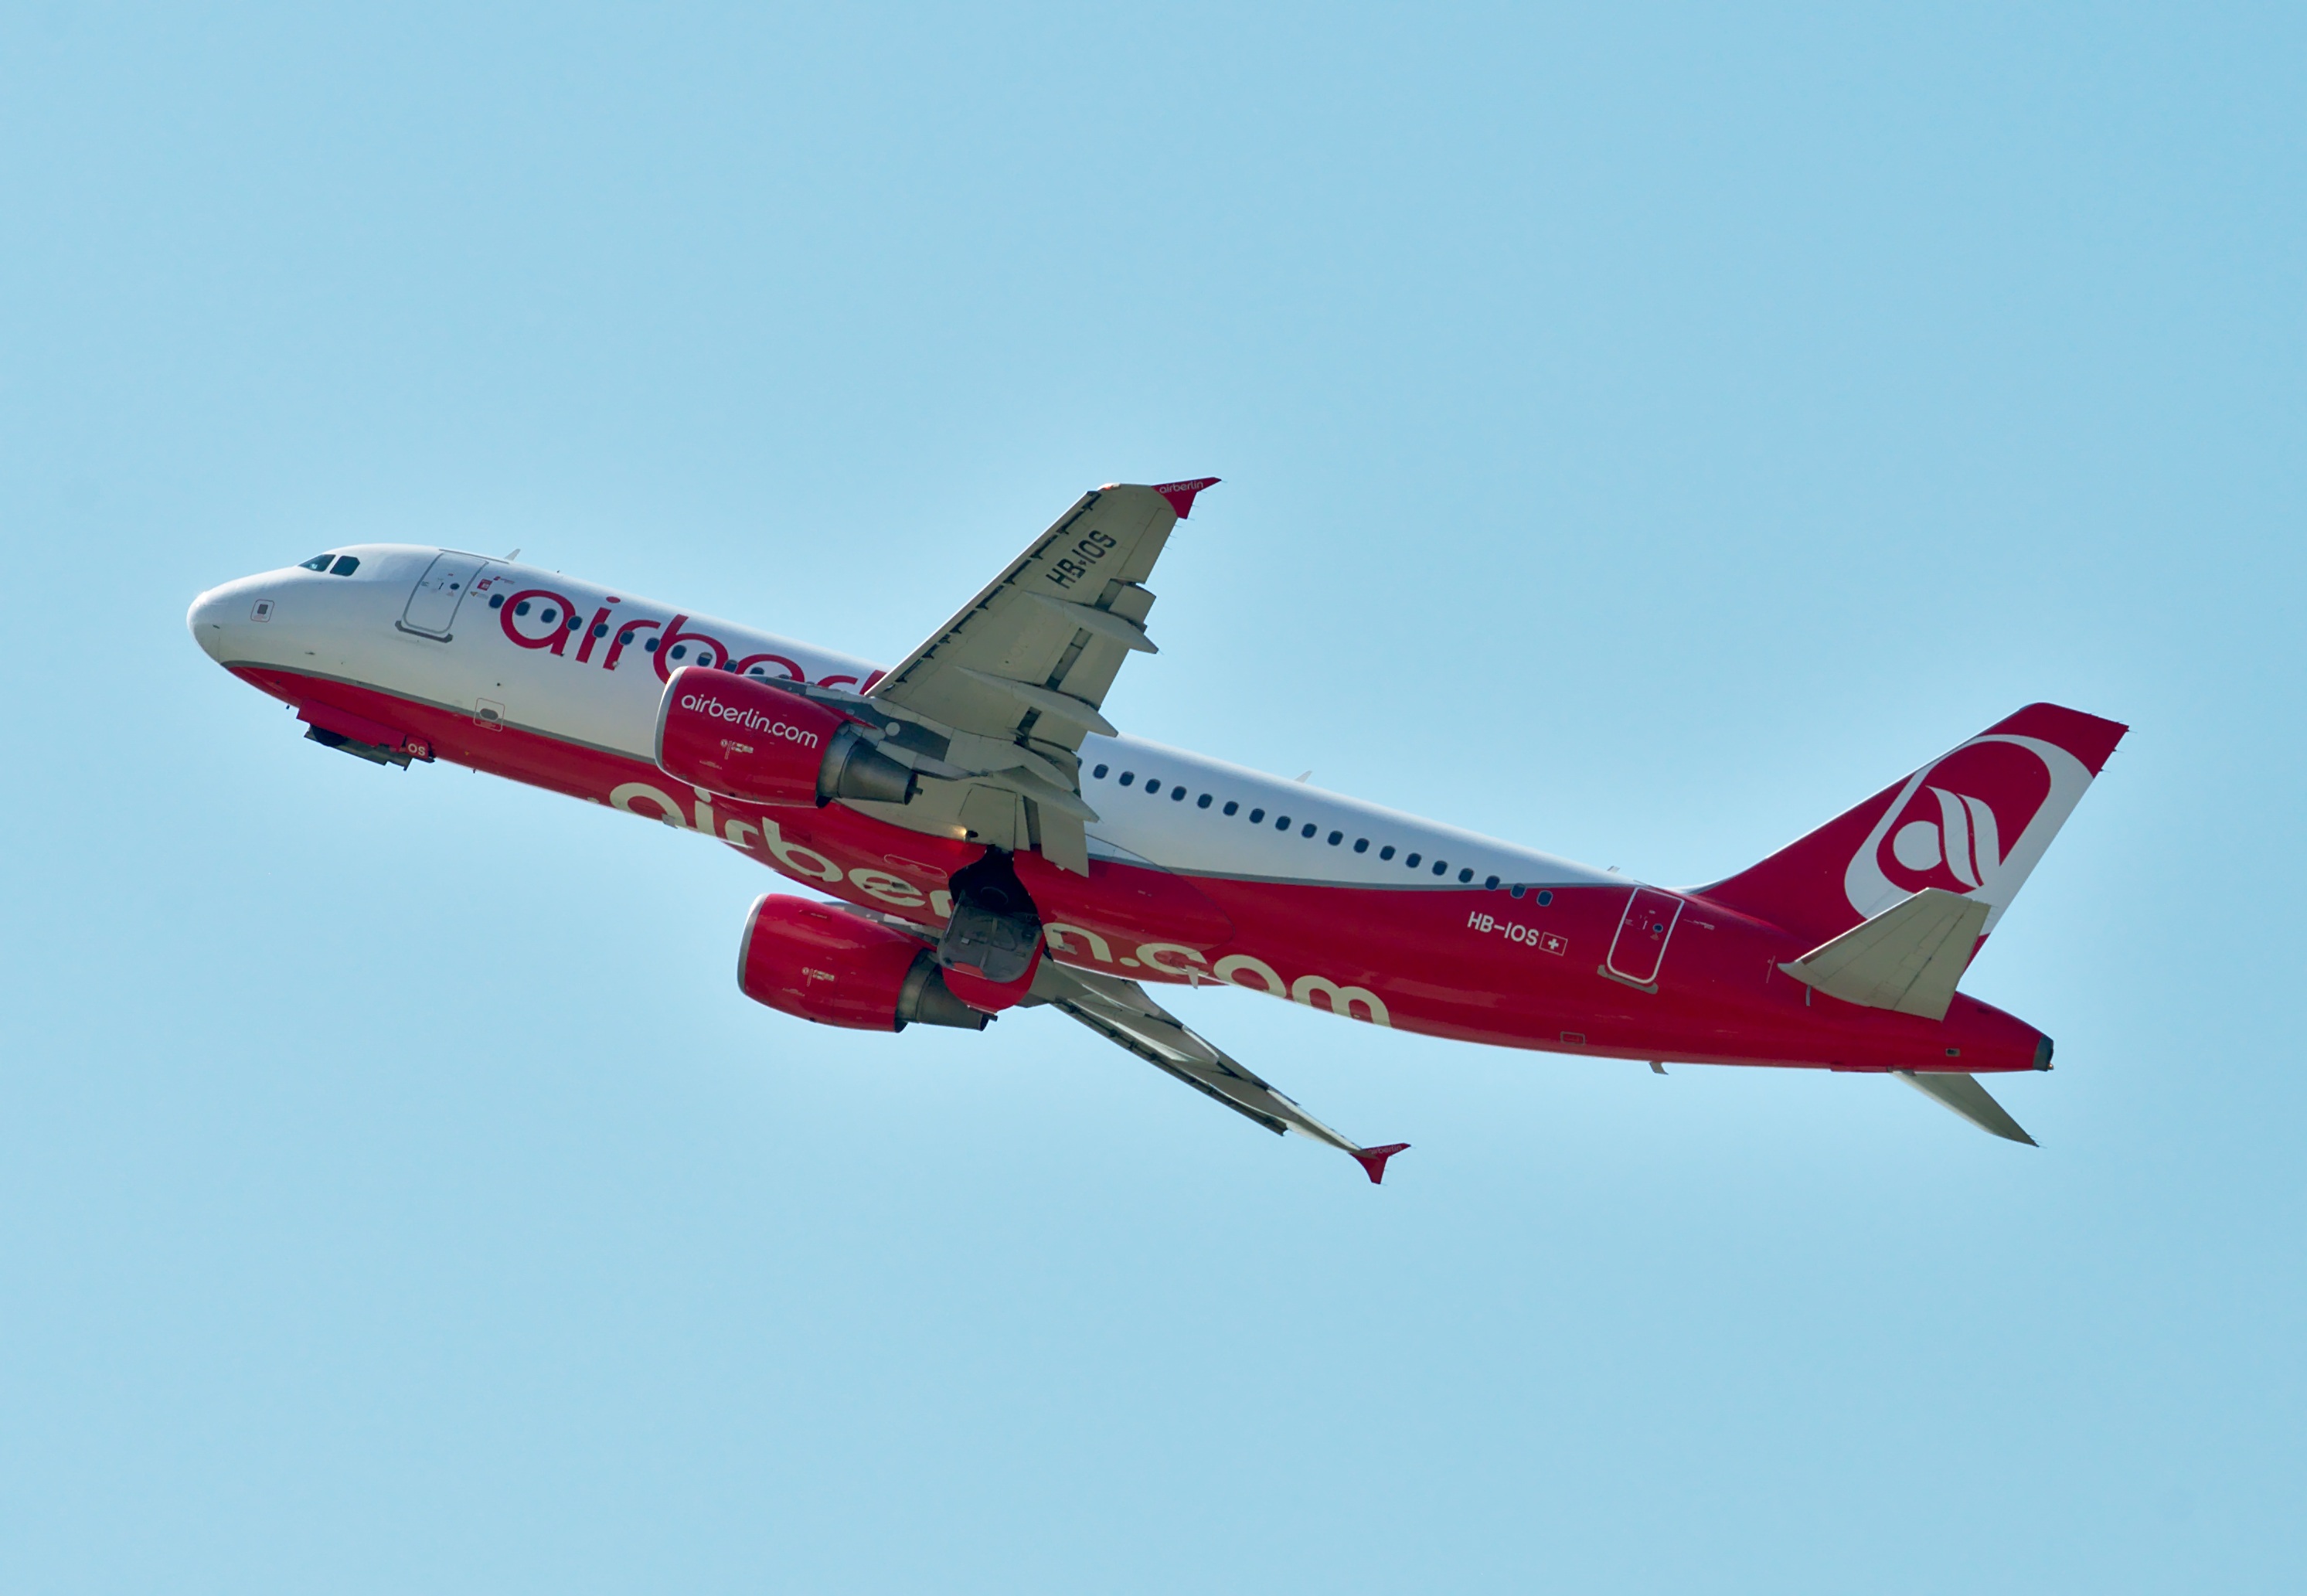
sky, fly, airplane, aircraft, vehicle, airline, aviation, flight, airliner, airbus, flyer, a320, boeing, takeoff, jet aircraft, airbus a330, airbus a320, air berlin, boeing 767, air travel, boeing 737, atmosphere of earth, wide body aircraft, narrow body aircraft, airbus a320 family, boeing 737 next generation